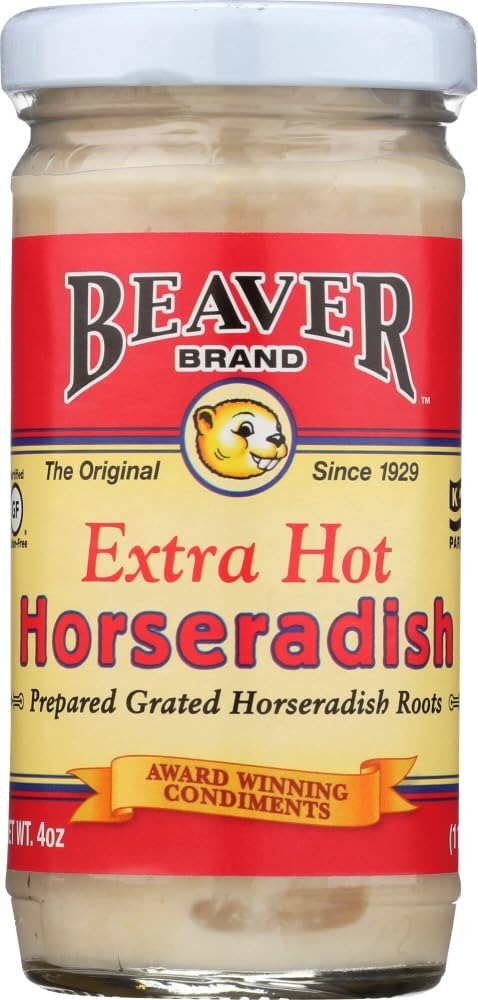
Item Name: Beaver Brand Extra Hot Horseradish 4 oz glass jar (Pack of 3)
Value: 12.0
Unit: Fl Oz

Price: 15.28